Yelena Yevtyukhova

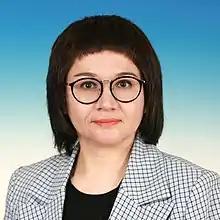

Yelena Aleksandrovna Yevtyukhova (born 7 August 1970) is a Russian politician and Member of the State Duma from Chukotka Autonomous Okrug.